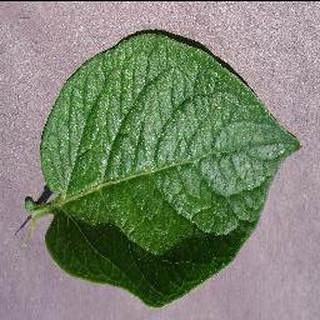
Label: healthy_potato